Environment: real
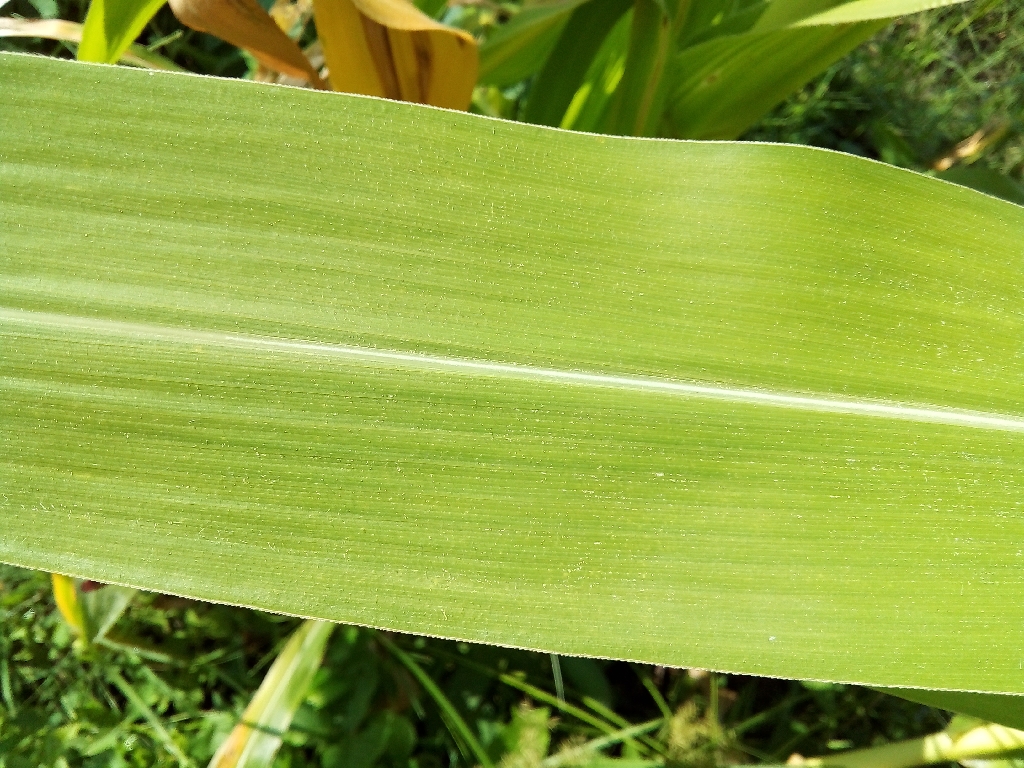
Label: healthy